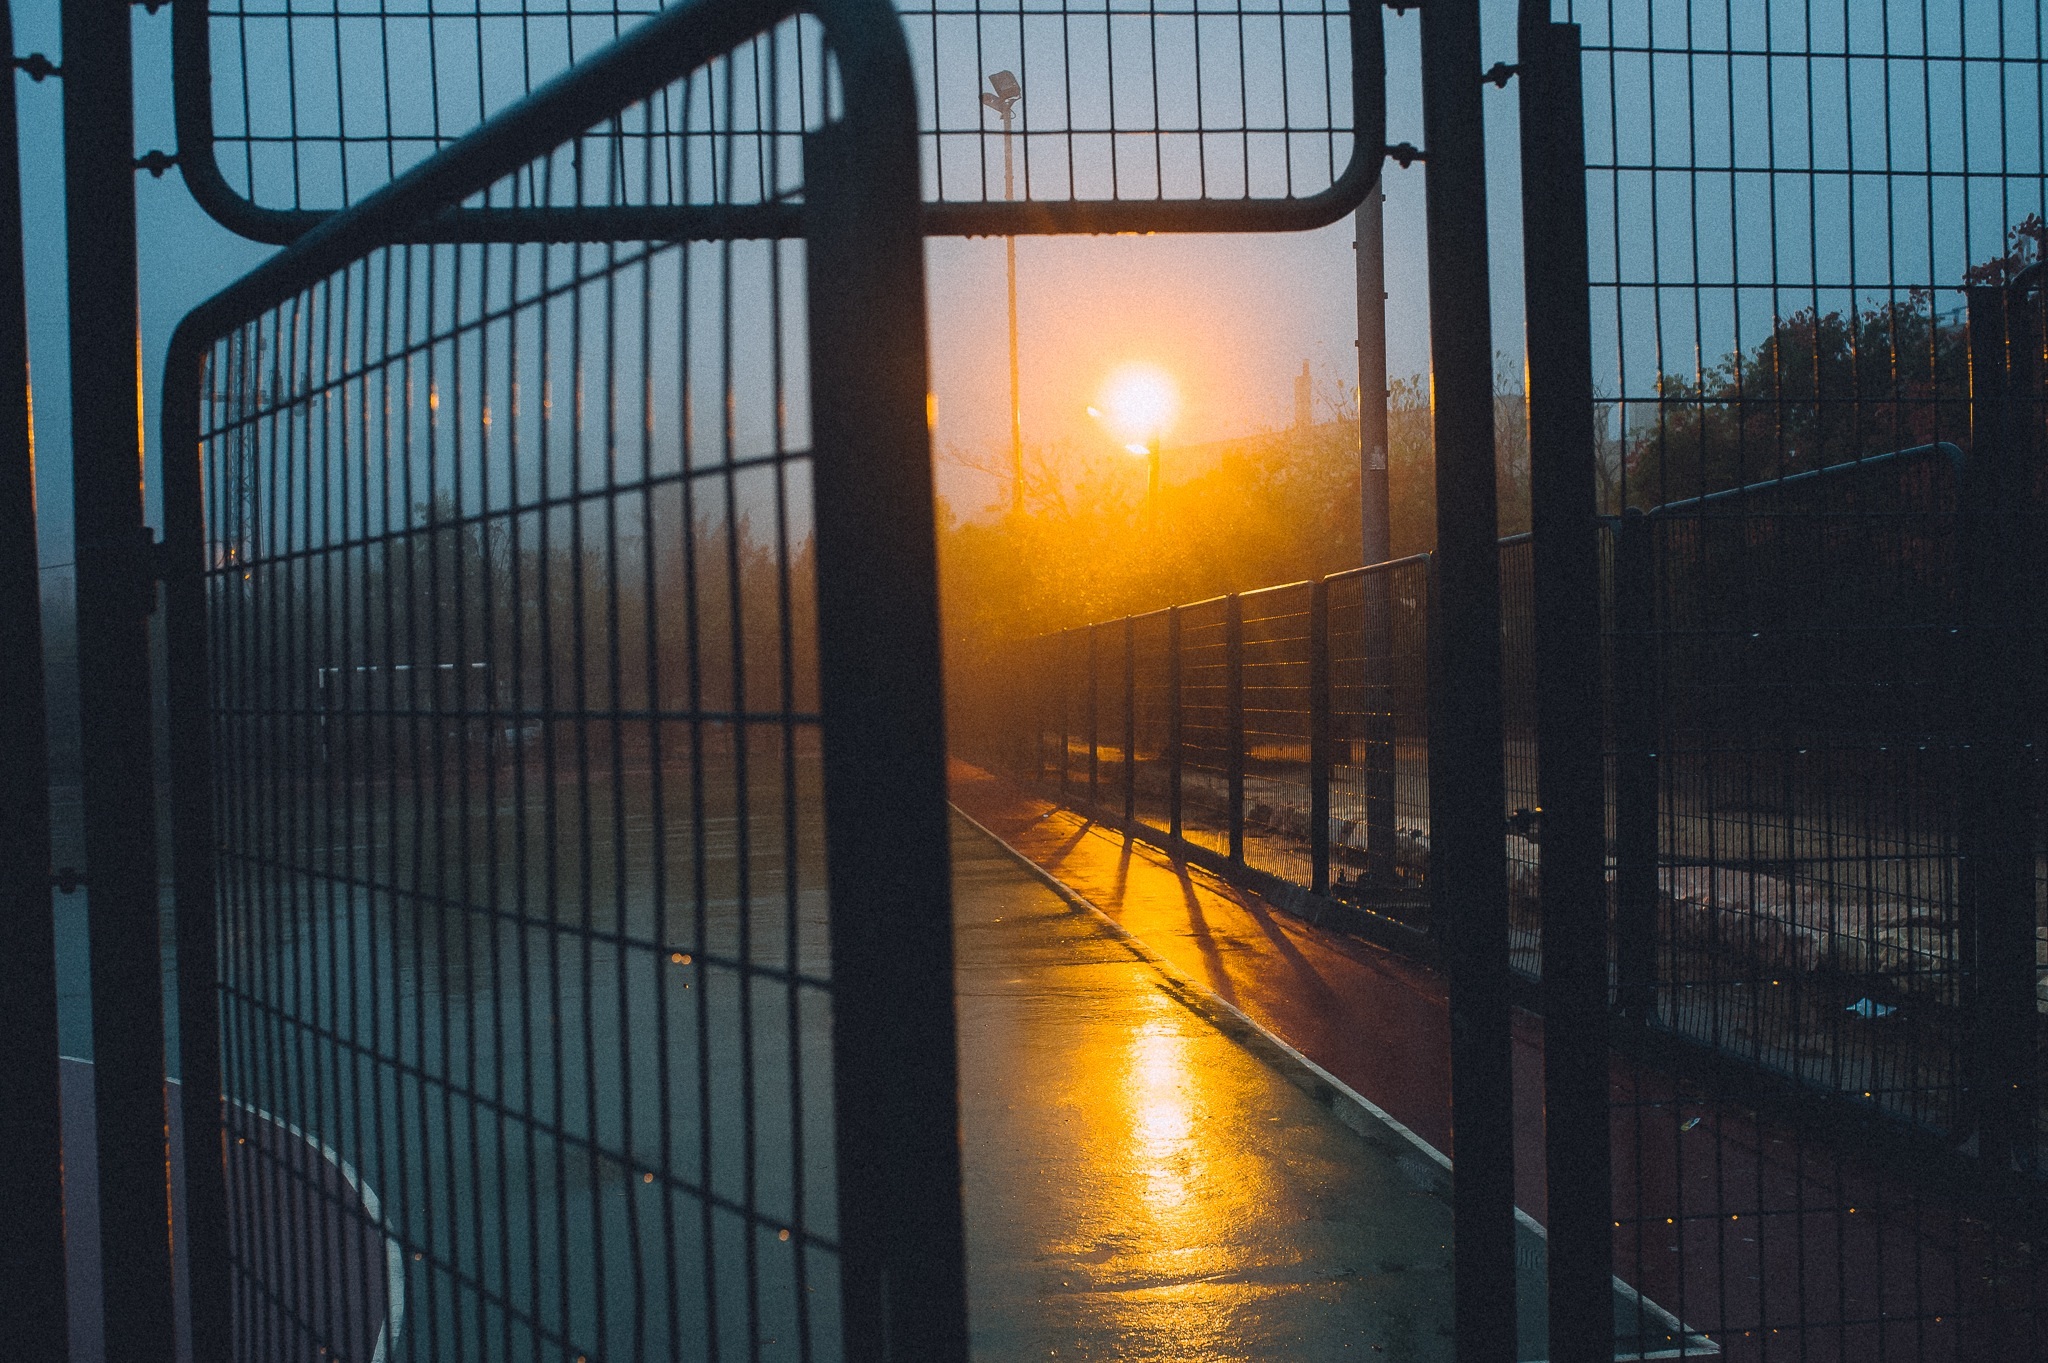
light, fence, night, sunlight, window, dark, evening, line, reflection, gate, lighting, lights, symmetry, court, shape, lamp posts, window covering